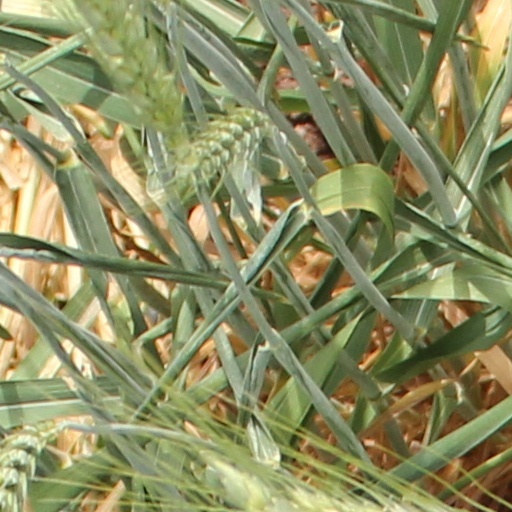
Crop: wheat